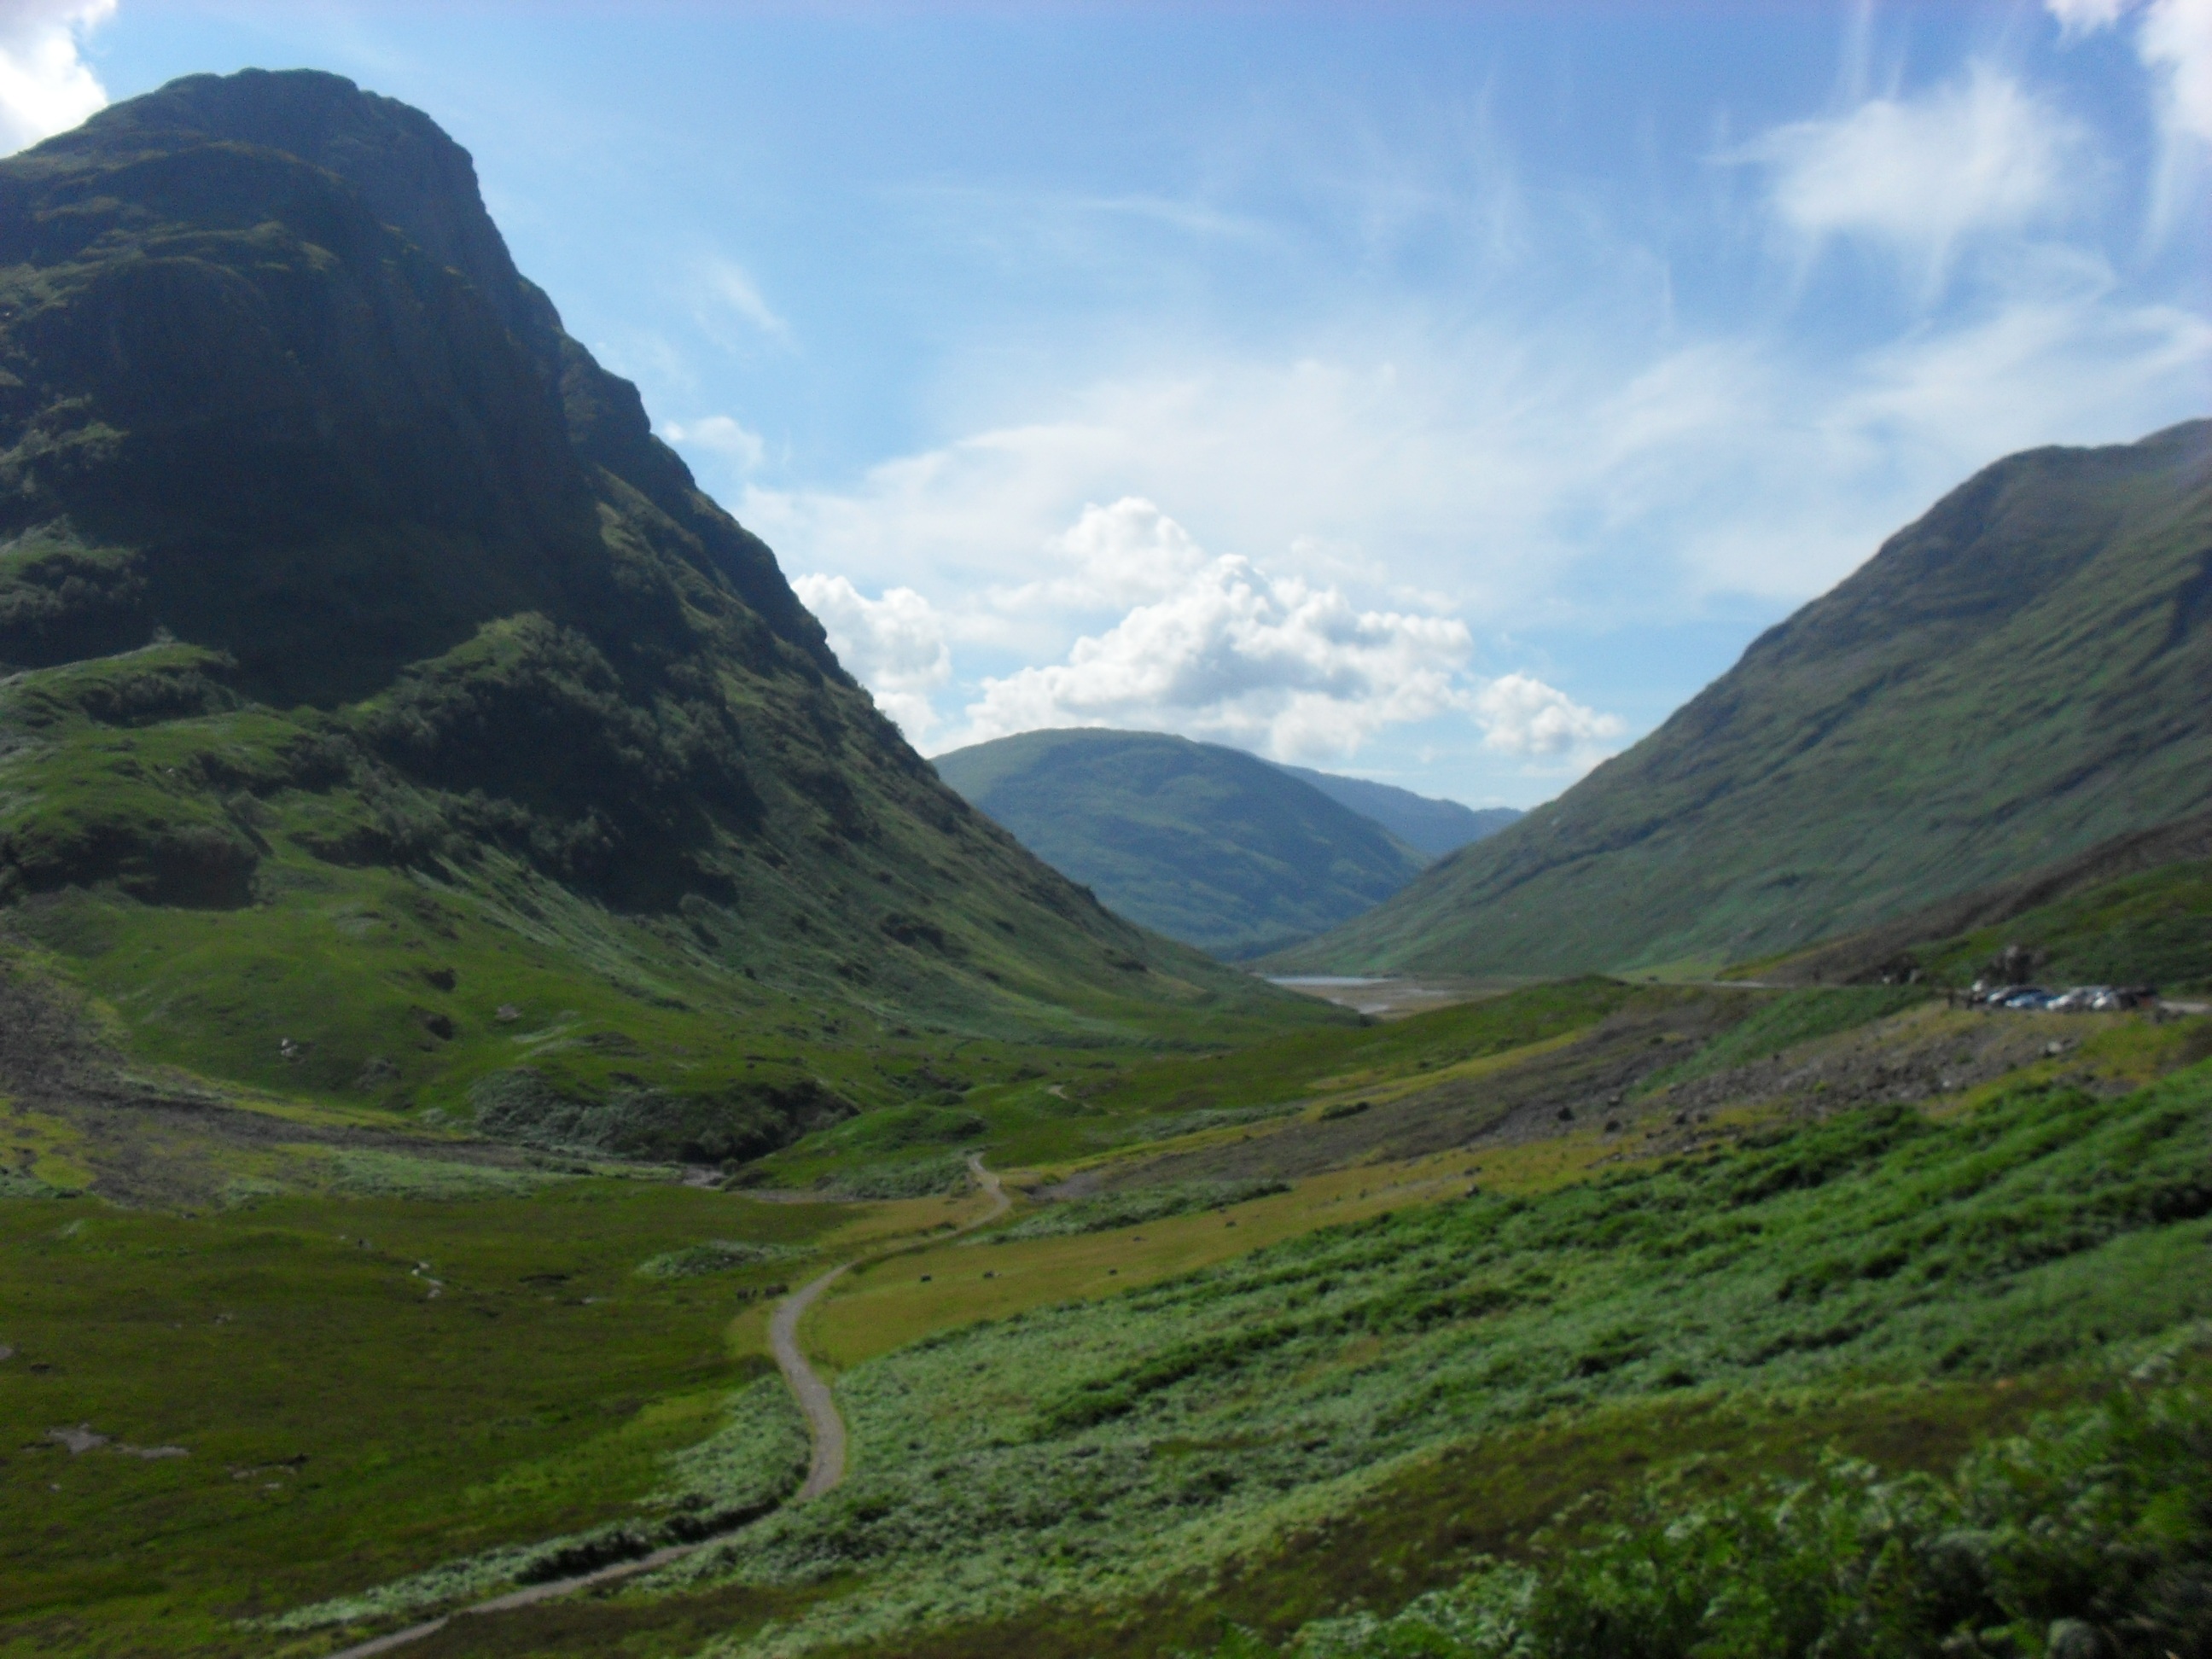
landscape, wilderness, mountain, meadow, hill, lake, valley, mountain range, fjord, highland, ridge, plain, alps, grassland, plateau, fell, loch, landform, tarn, mountain pass, hill station, geographical feature, mountainous landforms